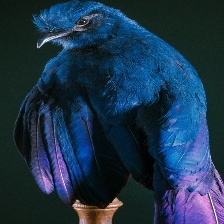
Species: BLUE COAU
Scientific name: COUA CAERULEA